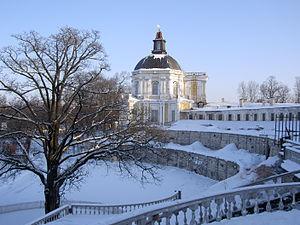
Le palais d'Oranienbaum est un palais baroque du XVIIIᵉ siècle situé à Lomonossov à 40 km de Saint-Pétersbourg, en Russie.